Ansty and Staplefield

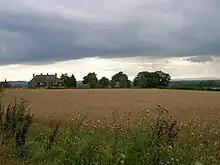
Hilders Farm

Between Stairbridge and Bishopstone Lane, despite the noise pollution near to the A23, this countryside remains special. Lovell's Farmstead has tall chimneys, ancient barns of herringboned ironstone and ashlar, an ancient oak and little ponds. Behind it are large woods. Foxashes Wood is ancient, with much Sweet Chestnut coppice, some recently cut. The richest part is along the eastern boundary stream. Chaites Wood is mostly secondary.